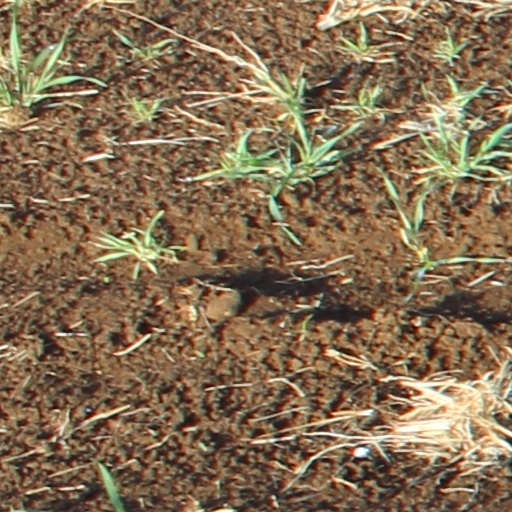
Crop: wheat